Steam spring

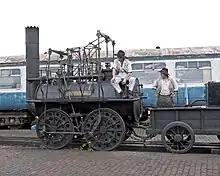
A modern replica of Locomotion, showing the features it introduced of external coupling rods and Hackworth's stronger two-piece disc wheels

Later locomotives abandoned the steam springs. For "Locomotion" on the Stockton and Darlington Railway in 1825 there was no springing provided. Although there were no springs, side-to-side compensation was provided to keep good contact between rails and wheels. One of the axles was carried in a 'cannon box' bearing that was pivoted centrally and could tilt from side to side. Although not giving a stable ride for the locomotive, it did allow the wheels to follow uneven track. The presence of this cannon box between the wheels also prevented the previous use of the central drive chain and so Stephenson adopted the now ubiquitous coupling rods for his first time. Reducing the travel of the suspension, compared to that with steam springs, also made the provision of free-running coupling rods easier, as it avoided the change in effective wheelbase when one axle moved relative to the other.